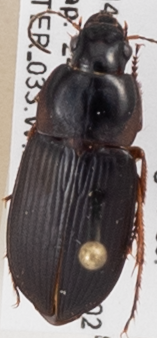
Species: Anisodactylus carbonarius
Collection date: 2019-07-24
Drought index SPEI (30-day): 0.63
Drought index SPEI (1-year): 1.01
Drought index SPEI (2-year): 0.8